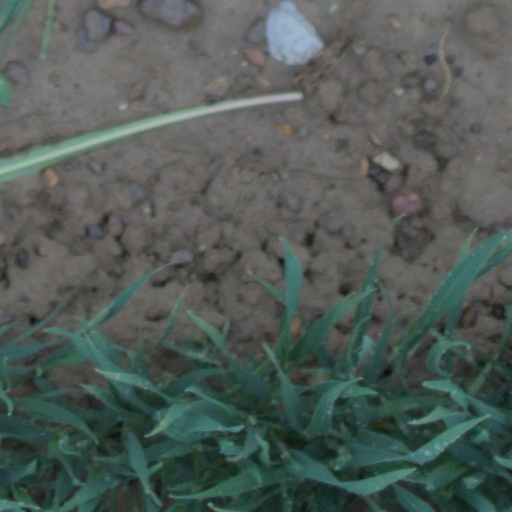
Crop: wheat